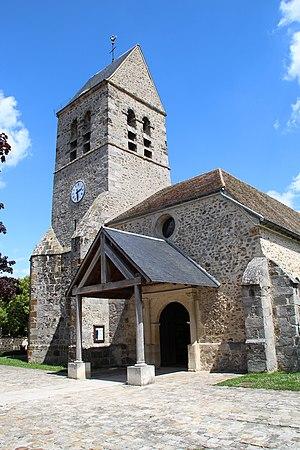
Église Saint-Martin à Montigny-le-Bretonneux en France.
Montigny-le-Bretonneux est une commune française située dans le département des Yvelines, en région Île-de-France. Comme les habitants de Montigny-lès-Cormeilles dans le Val-d'Oise, ses habitants se nomment les Ignymontains et Ignymontaines.